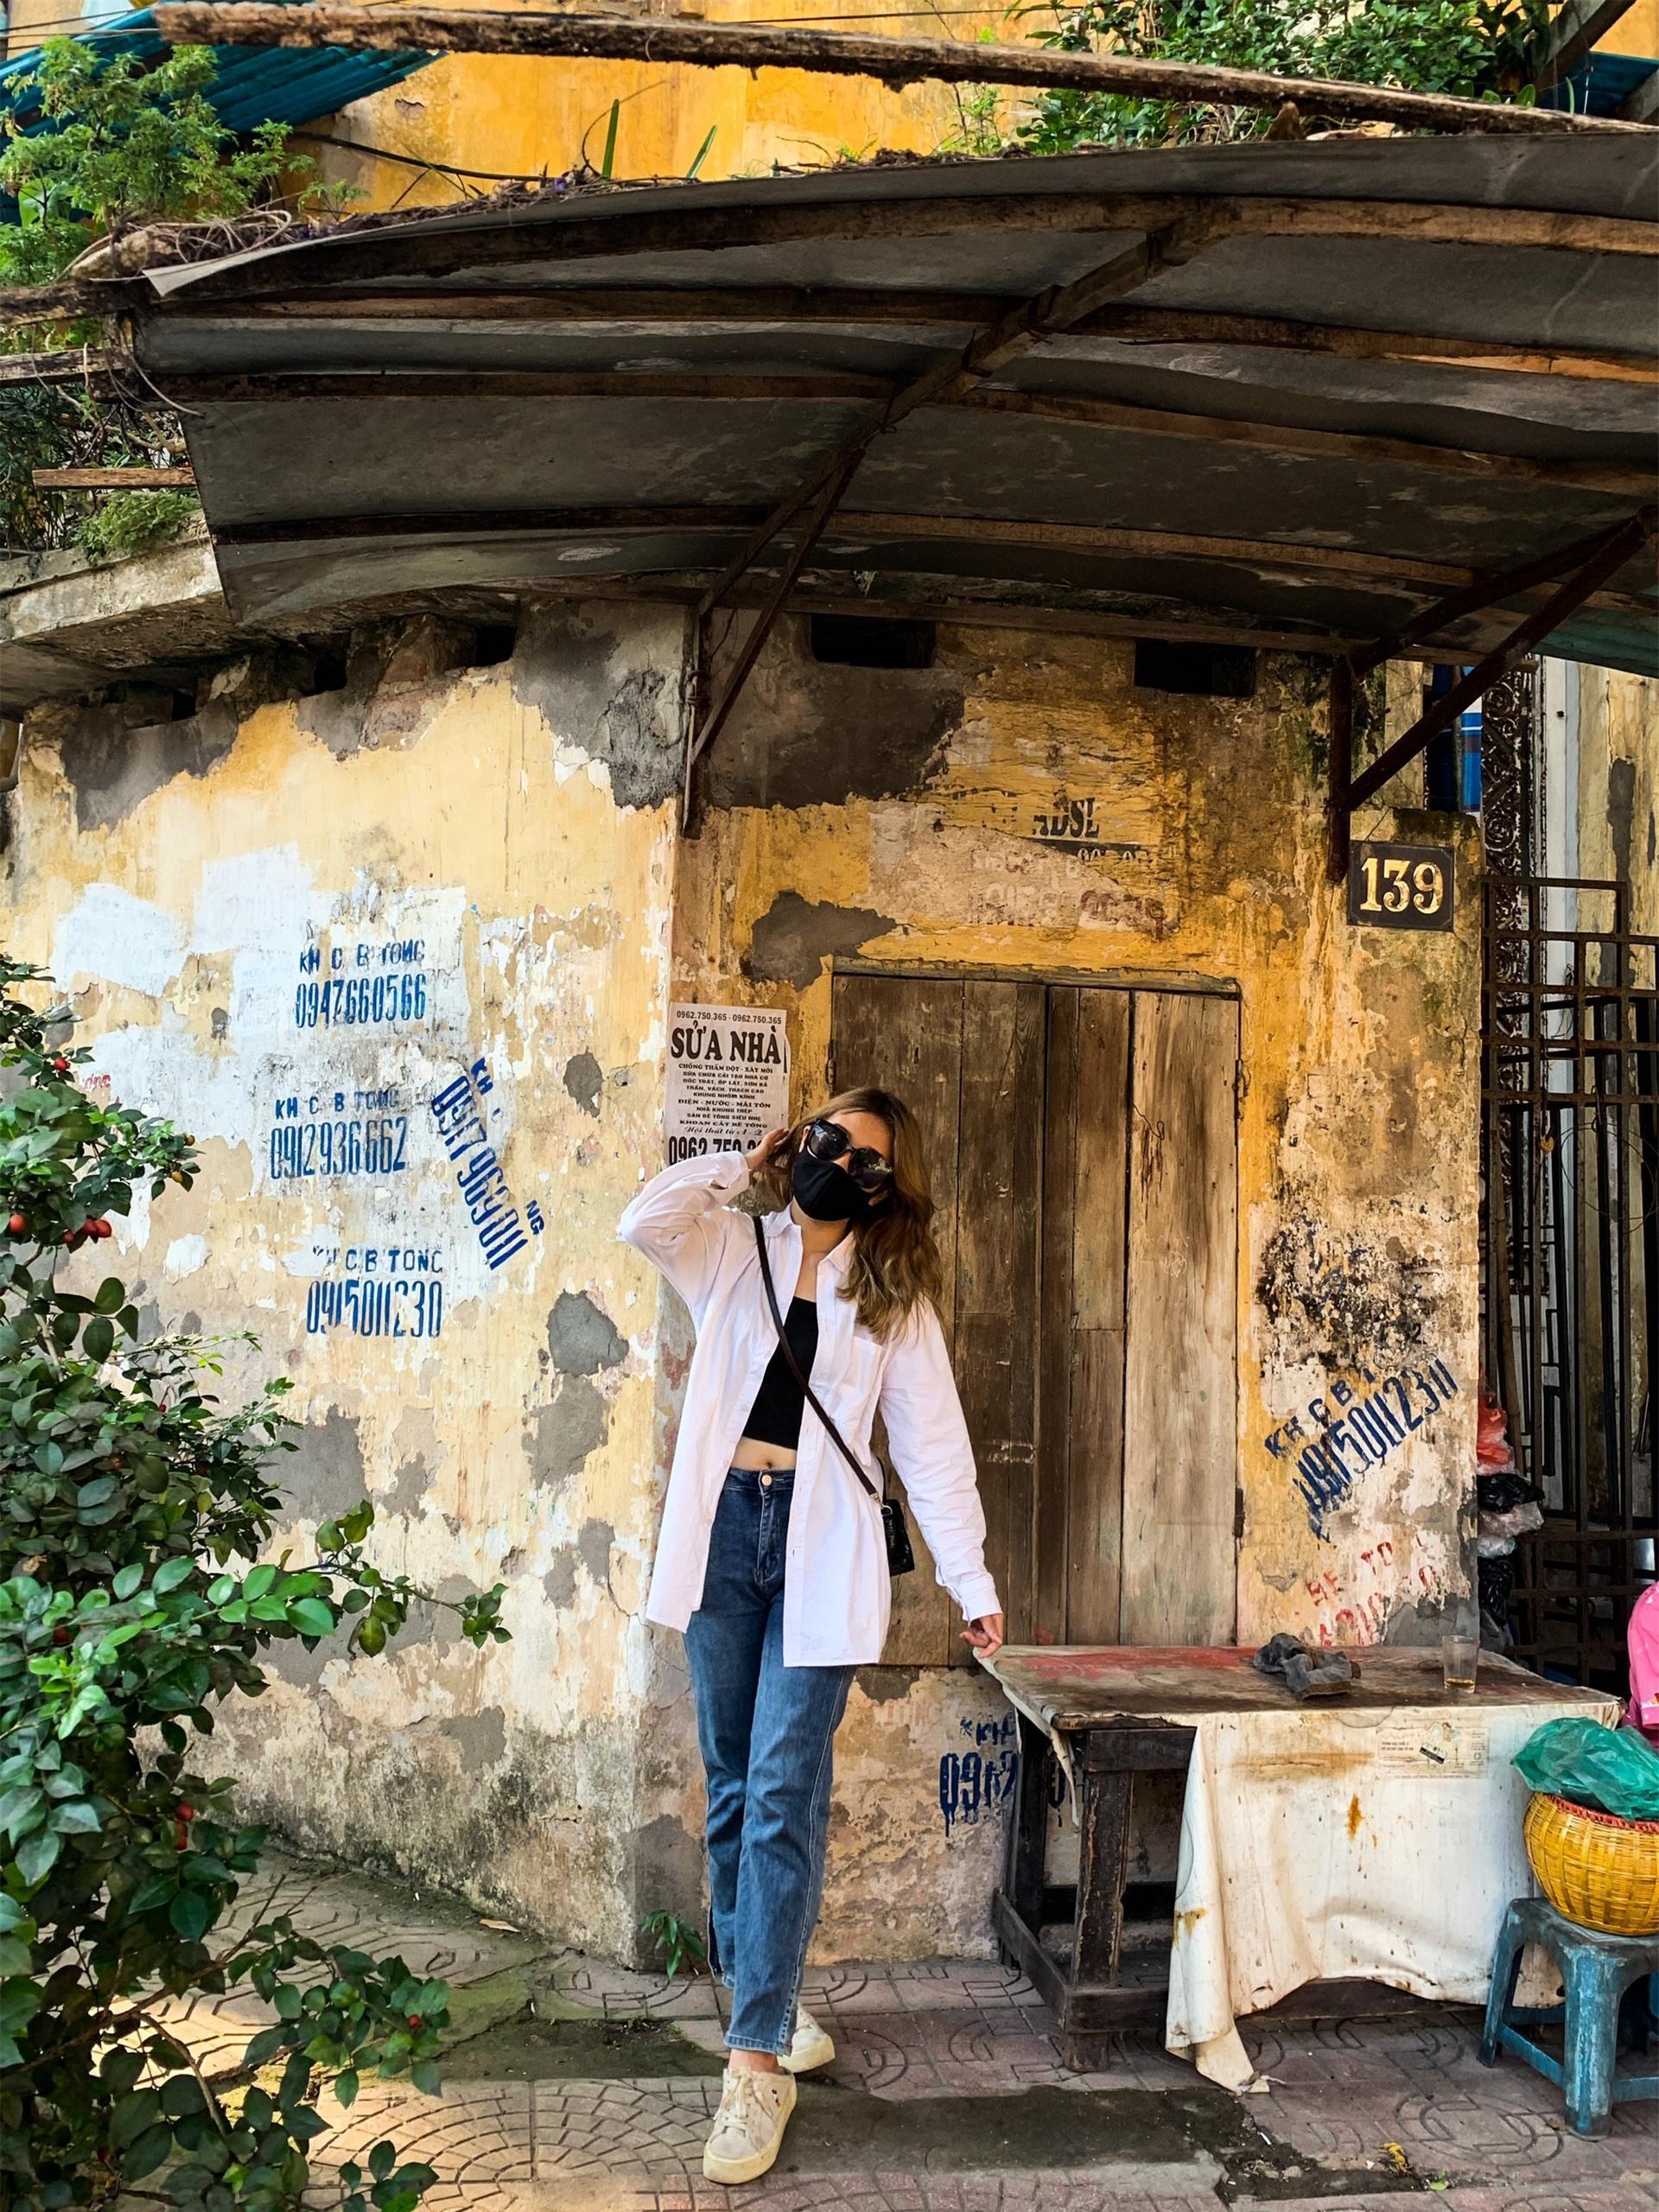
có một cô gái đeo khẩu trang xanh đang đứng ở trước một ngôi nhà cũ